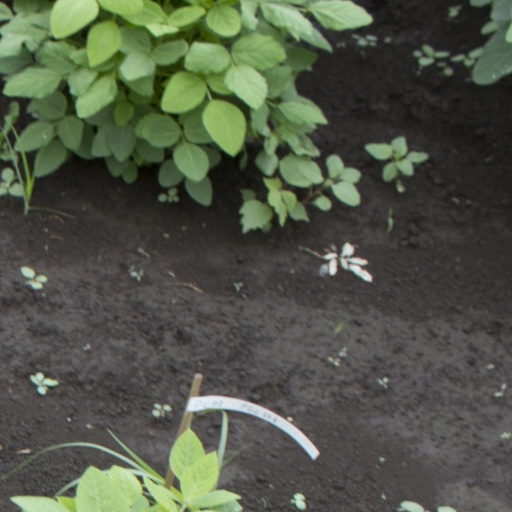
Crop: soybean